Ice

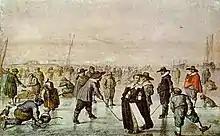
"Skating fun" by 17th century Dutch painter Hendrick Avercamp

Trieste sent ice to Egypt, Corfu, and Zante; Switzerland, to France; and Germany sometimes was supplied from Bavarian lakes. From 1930s and up until 1994, the Hungarian Parliament building used ice harvested in the winter from Lake Balaton for air conditioning.